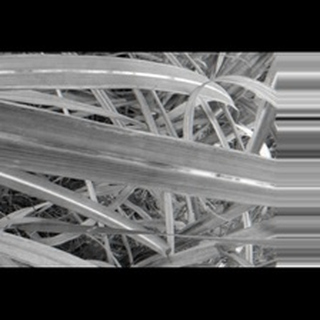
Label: sugarcane_red_rot